Xenophobia and racism related to the COVID-19 pandemic

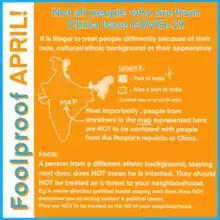
A poster from India for spreading awareness about racism and xenophobia related to COVID-19

People from Northeastern India have reportedly faced increased discrimination and harassment due to their "Chinese" appearance. Northeast Indian students in Kirori Mal College, Delhi, have filed a complaint to college authorities about harassment in the hands of other students over the fears of coronavirus. Eight students from Northeast India at the Tata Institute of Social Sciences in Mumbai also alleged that they were subjected to racism and harassment.